Damhouse

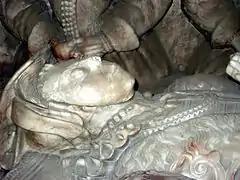
Ann Radcliff of Winmarleigh, last of the Radcliff heirs to Damhouse. Effigy in the Gerard Chapel, Church of St John the Baptist, Ashley, Staffordshire.

Damhouse or Astley Hall is a Grade II* listed building in Astley, Greater Manchester, England. It has served as a manor house, sanatorium, and since restoration in 2000, houses offices, a clinic, nursery and tearooms.